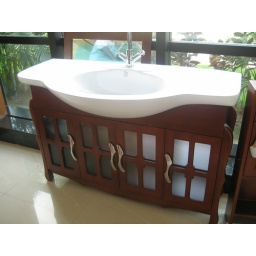
Basin fittings that will be put in the houses - picture from the sales office